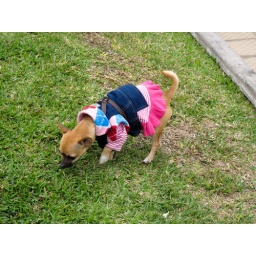
People like to dress up their dogs in Lima